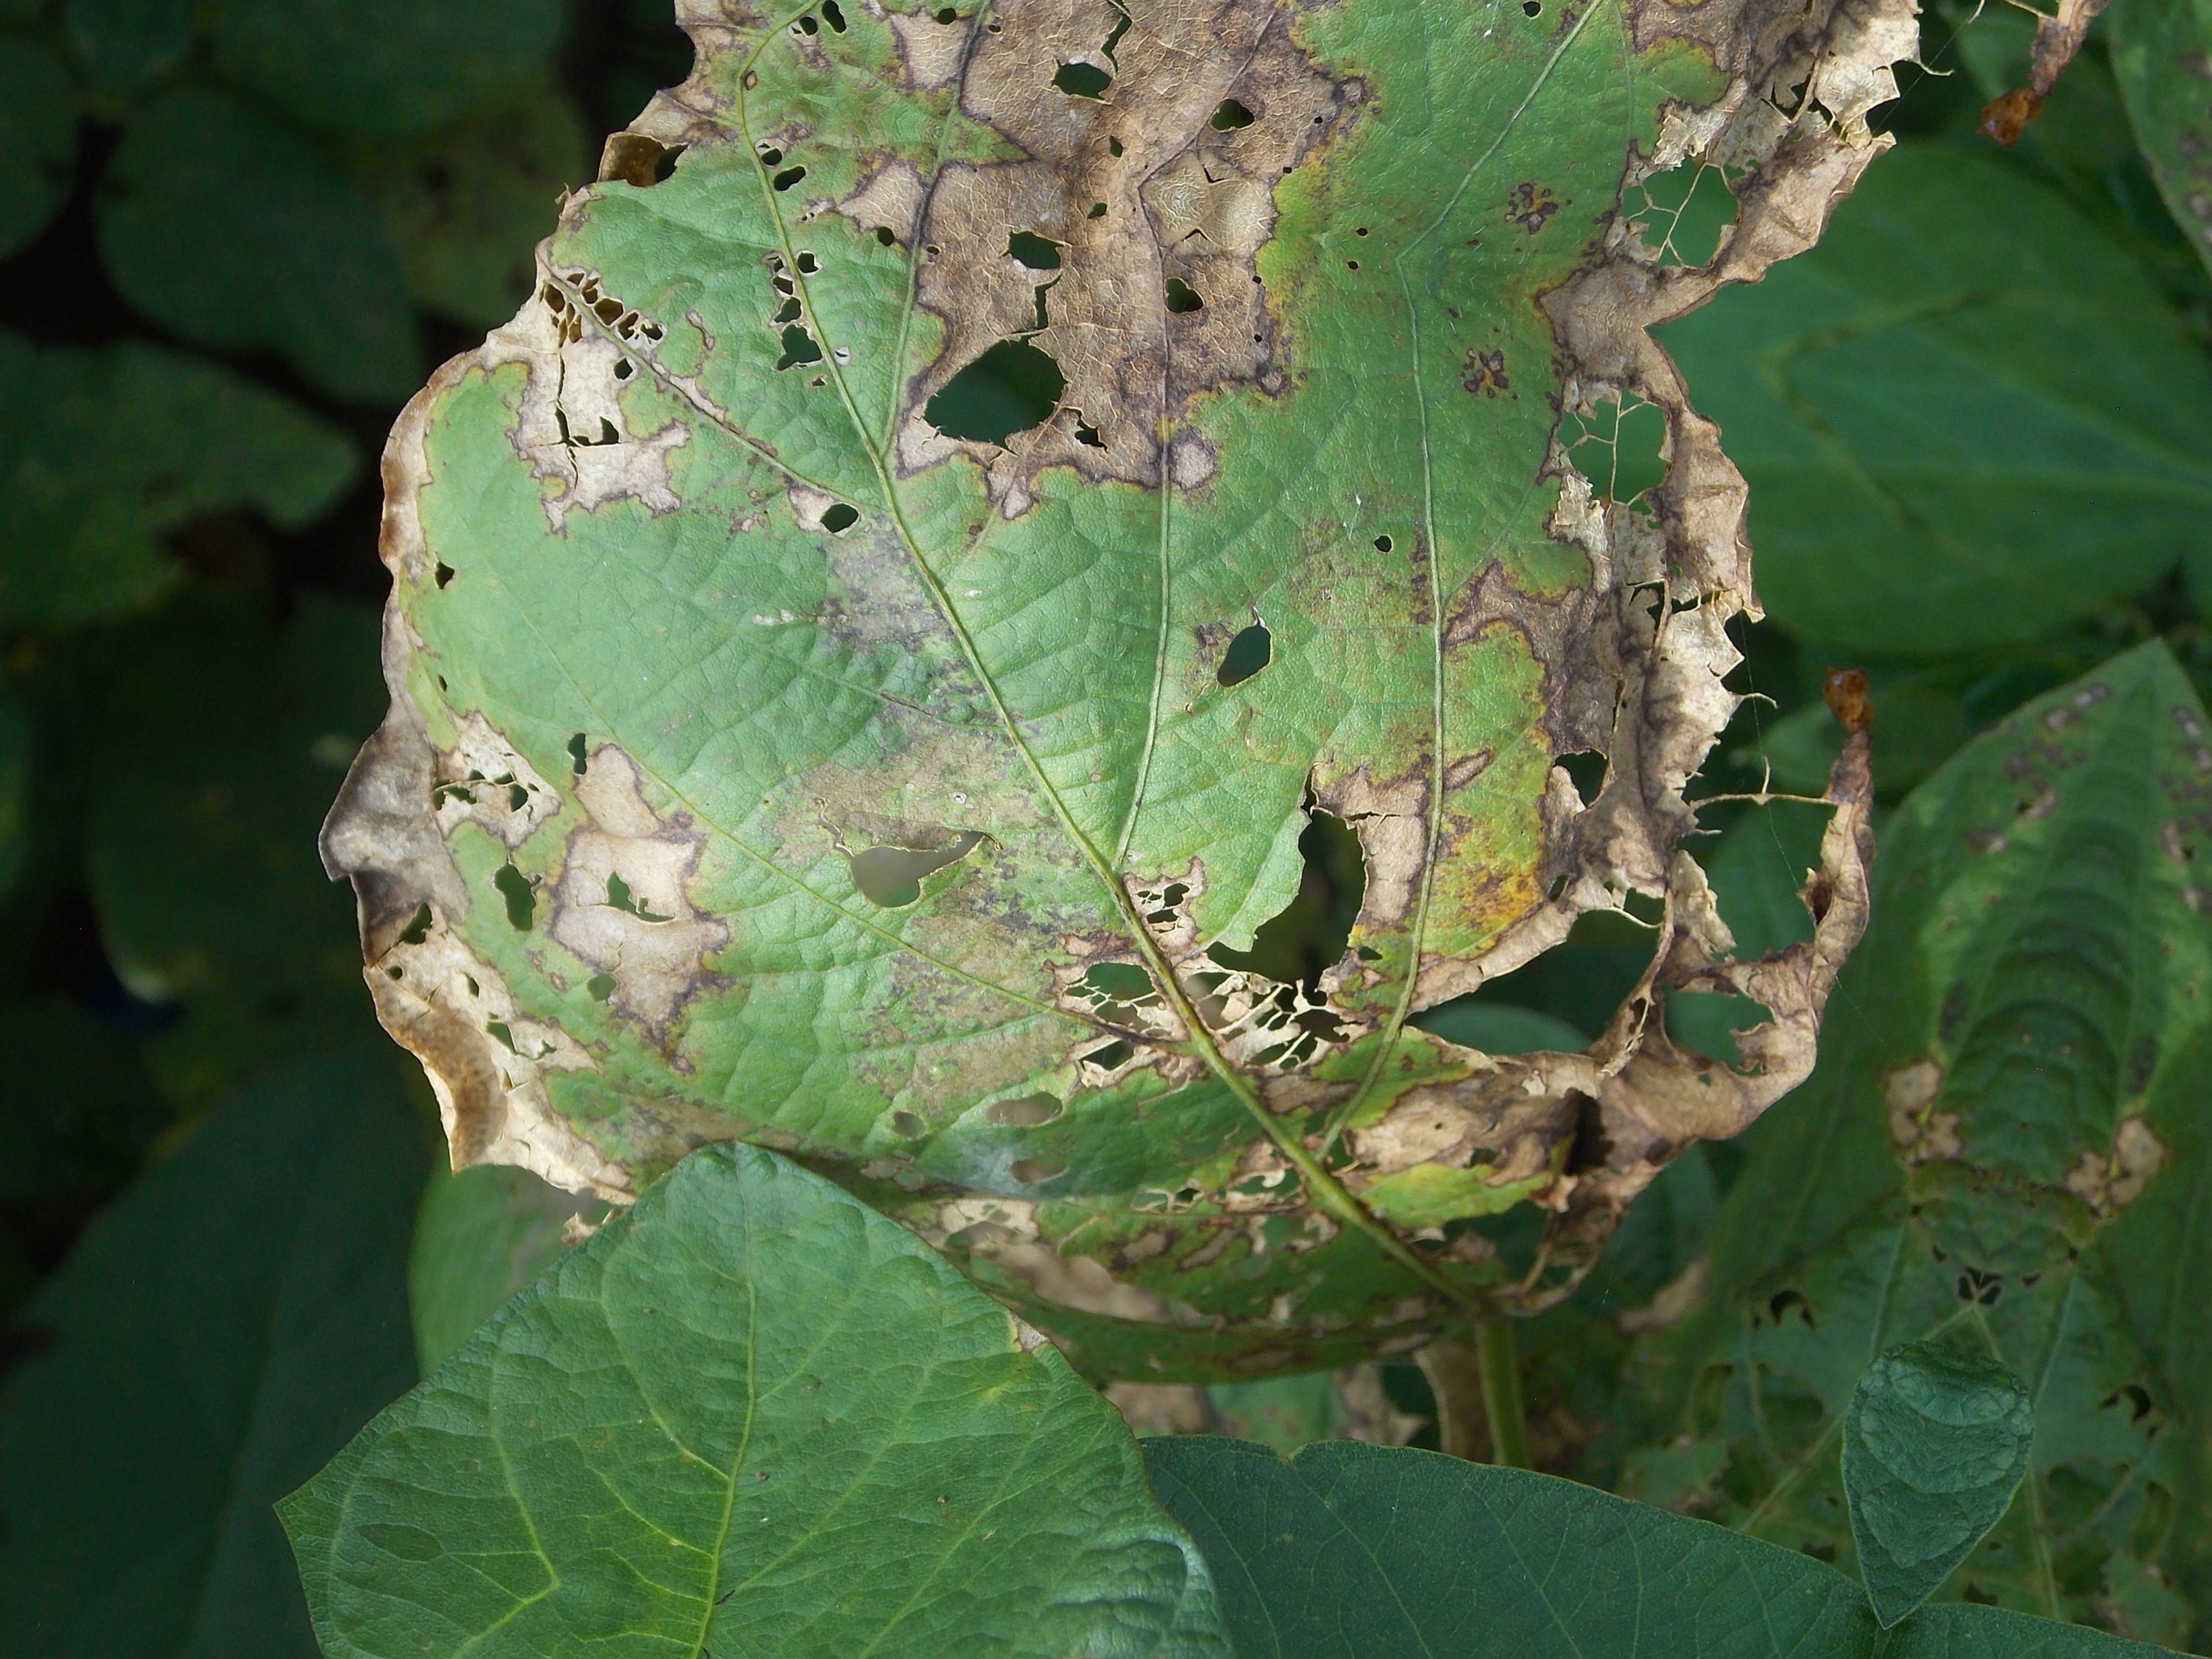
Label: Disease